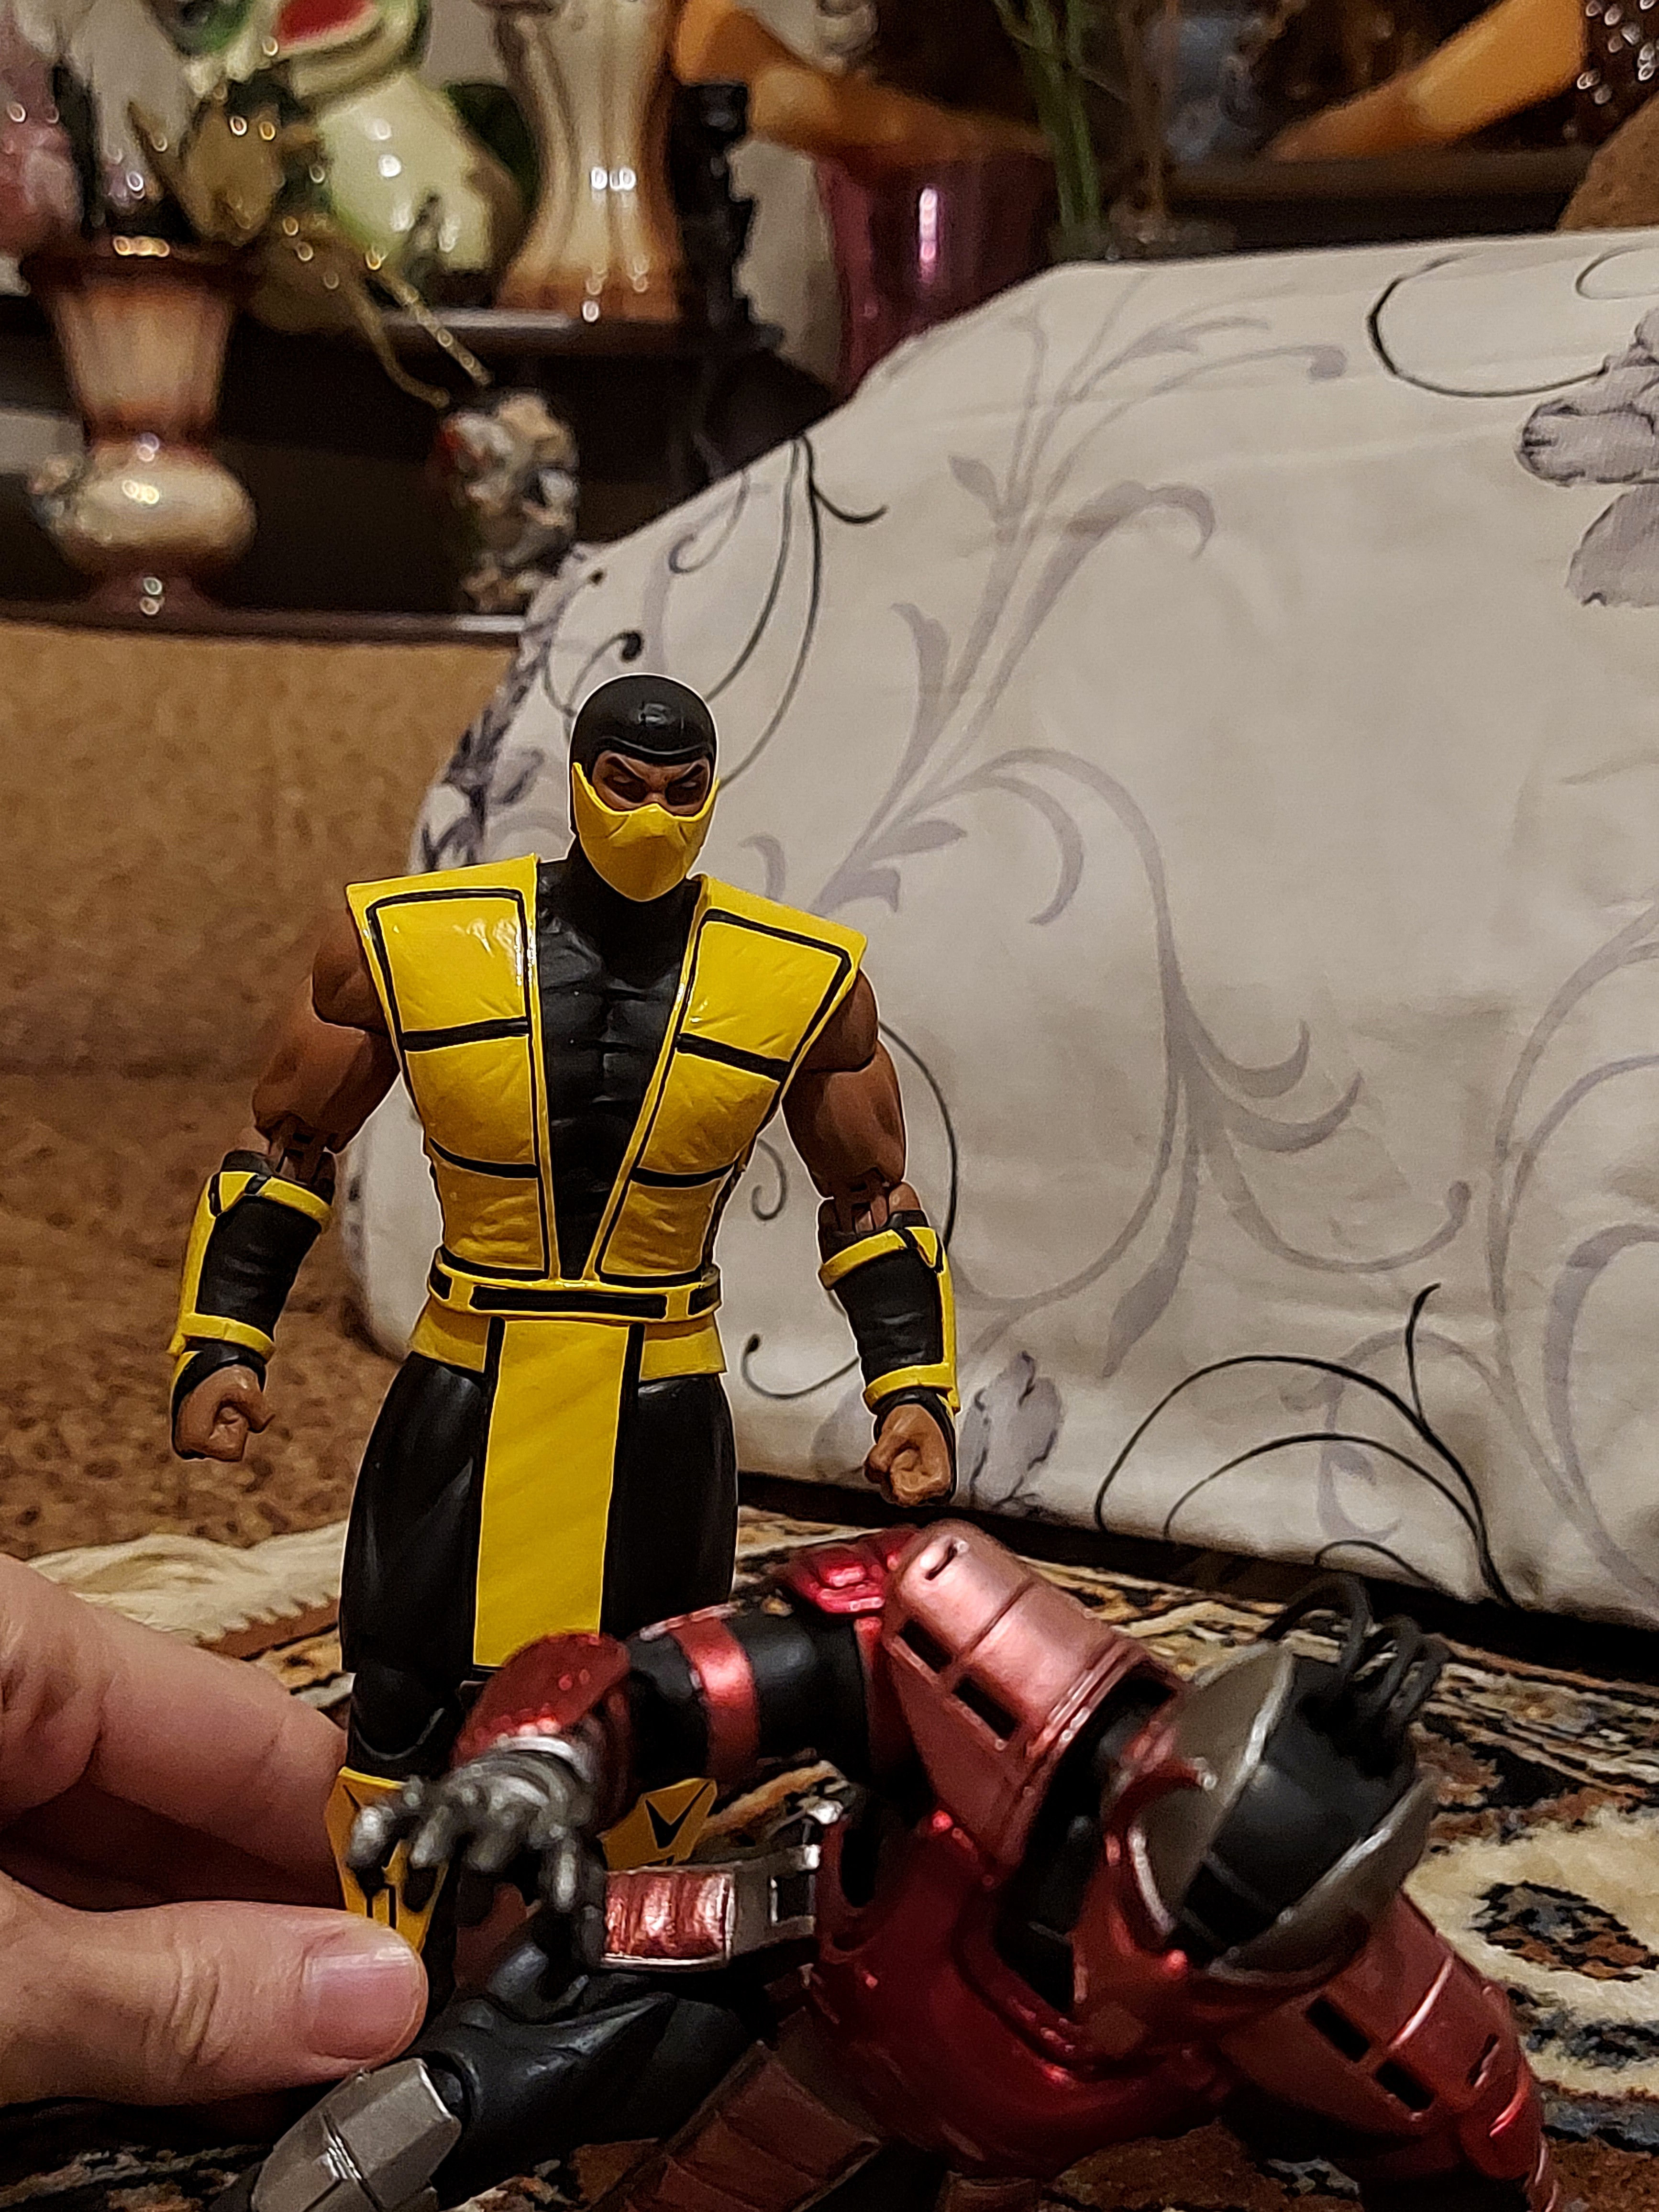
scorpion, storm, collectibles, cartoon, armour, toy, machine, helmet, art, fictional character, cg artwork, personal protective equipment, carmine, fiction, knight, metal, thigh, costume, hero, action figure, mecha, action film, robot, superhero, recreation, animation, illustration, supervillain, visual arts